Biyar 'Adas

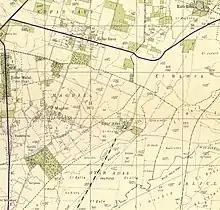
Biyar 'Adas 1942 1:20,000

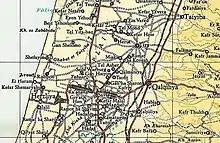
Biyar 'Adas 1945 1:250,000

On January 19, 1948, the elders of Biyar Adas warned the inhabitants of the nearby Jewish settlement of Magdiel to be on guard against assaults. On February 27 that year, a farmer from Magdiel was killed in an ambush by Arab militants while working in fields near Magdiel. A Israel Defense Forces force from the 32nd Battalion of the Alexandroni Brigade arrived to the scene of the shooting, spotted militants retreating towards Bir Adas, and opened fire on the village. Following the shooting, on March 2 1948, Iraqi troops, who were headed by Fawzi al-Qawuqji, were called to Biyar Adas and attacked Magdiel. Fire and sniping took place daily for about a week. Company B of the 32nd Battalion of the Alexandroni Brigade attempted to hit Arab positions, as additional Arab forces were concentrated in Bir Adas. A prolonged battle ensued, which ended with withdrawal of the Arab troops and a ceasefire, brokered on 9 March 1948 by the Arab notable Tawfiq Abu Kishk.